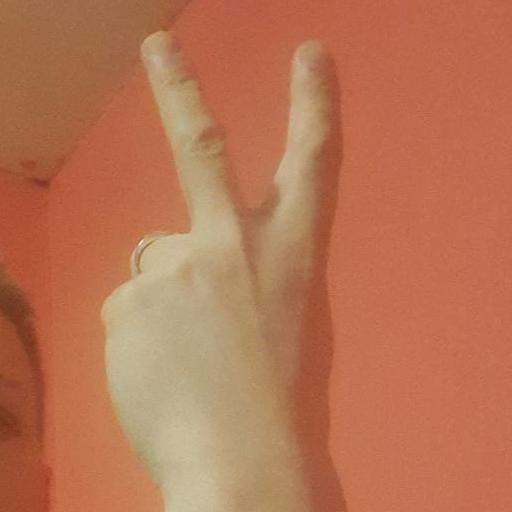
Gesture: peace_inverted